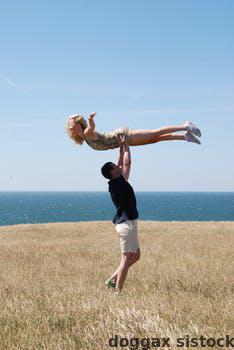
Label: Watermark